Moerbeke Sugar Factory

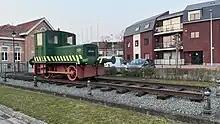
Diesel switcher near the station

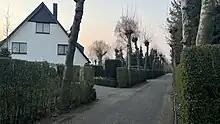
The Siroopdreef with houses for the factory's engineers

The demolishment of the factory complex started one and a half year after its closure. The works lasted till the Summer of 2010.